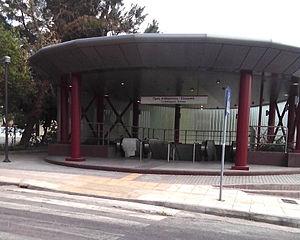
Argyroúpoli, est une station de métro grecque de la ligne 2 du métro d'Athènes, située à Argyroúpoli sur le dème d'Ellinikó-Argyroúpoli dans le district régional d'Athènes-Sud.